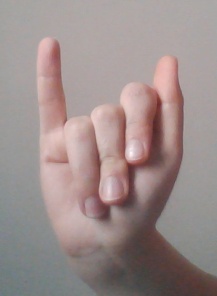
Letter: meem